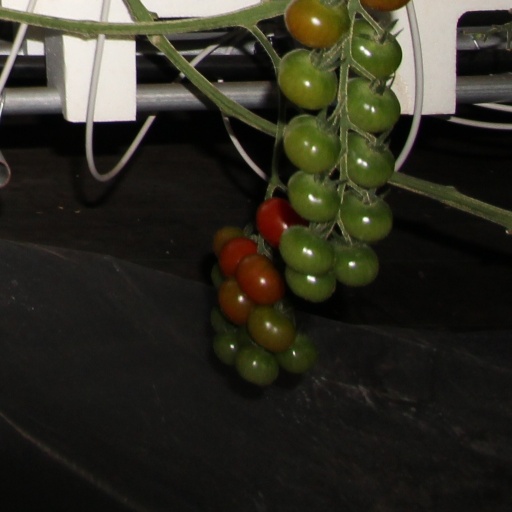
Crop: tomato